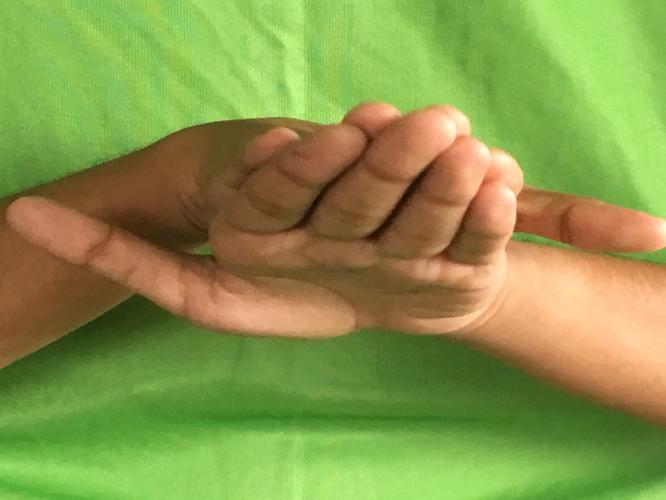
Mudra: Matsya
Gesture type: double_hand